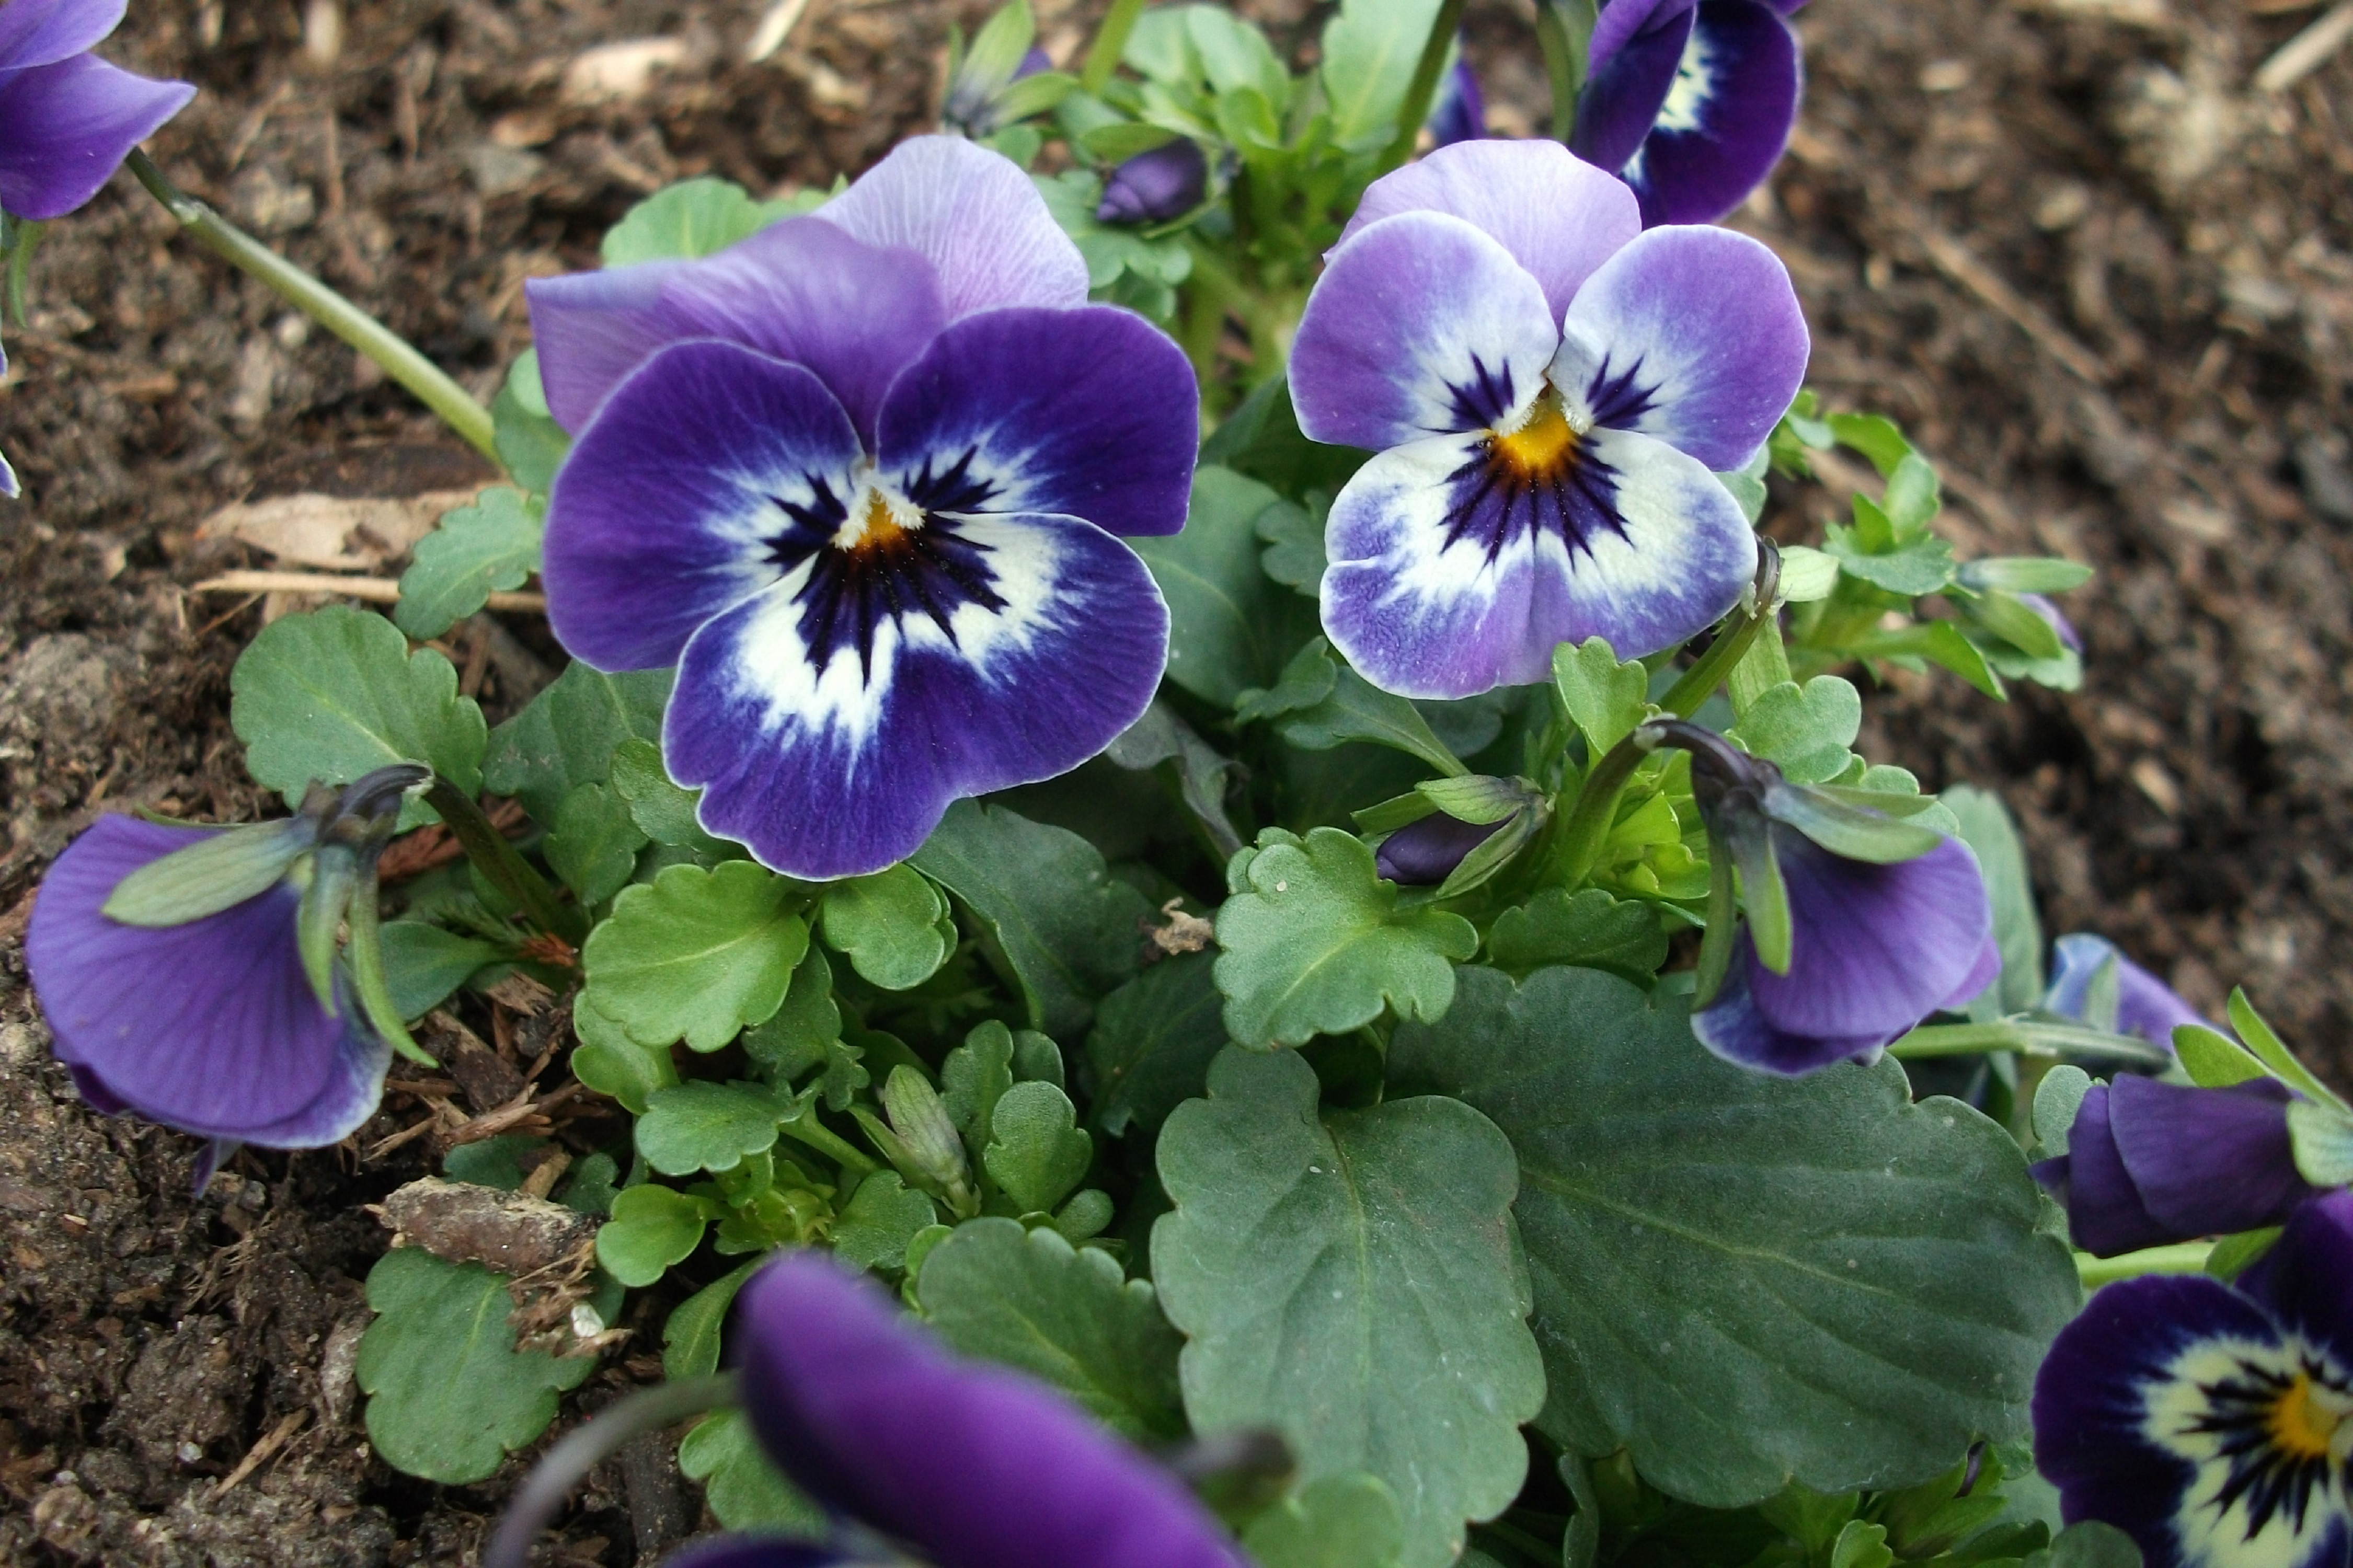
blossom, plant, flower, purple, bloom, spring, close, flora, wildflower, flowers, purple flower, early bloomer, viola, full bloom, pansy, flowering plant, annual plant, land plant, violet family